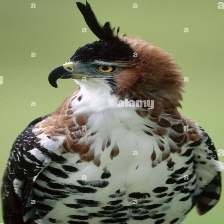
Species: ORNATE HAWK EAGLE
Scientific name: SPIZAETUS ORNATUS